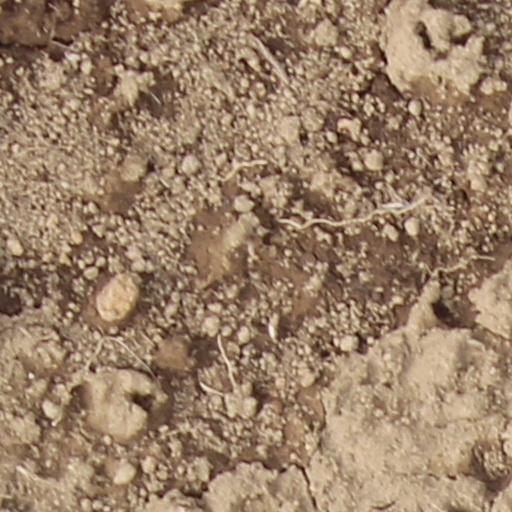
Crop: wheat